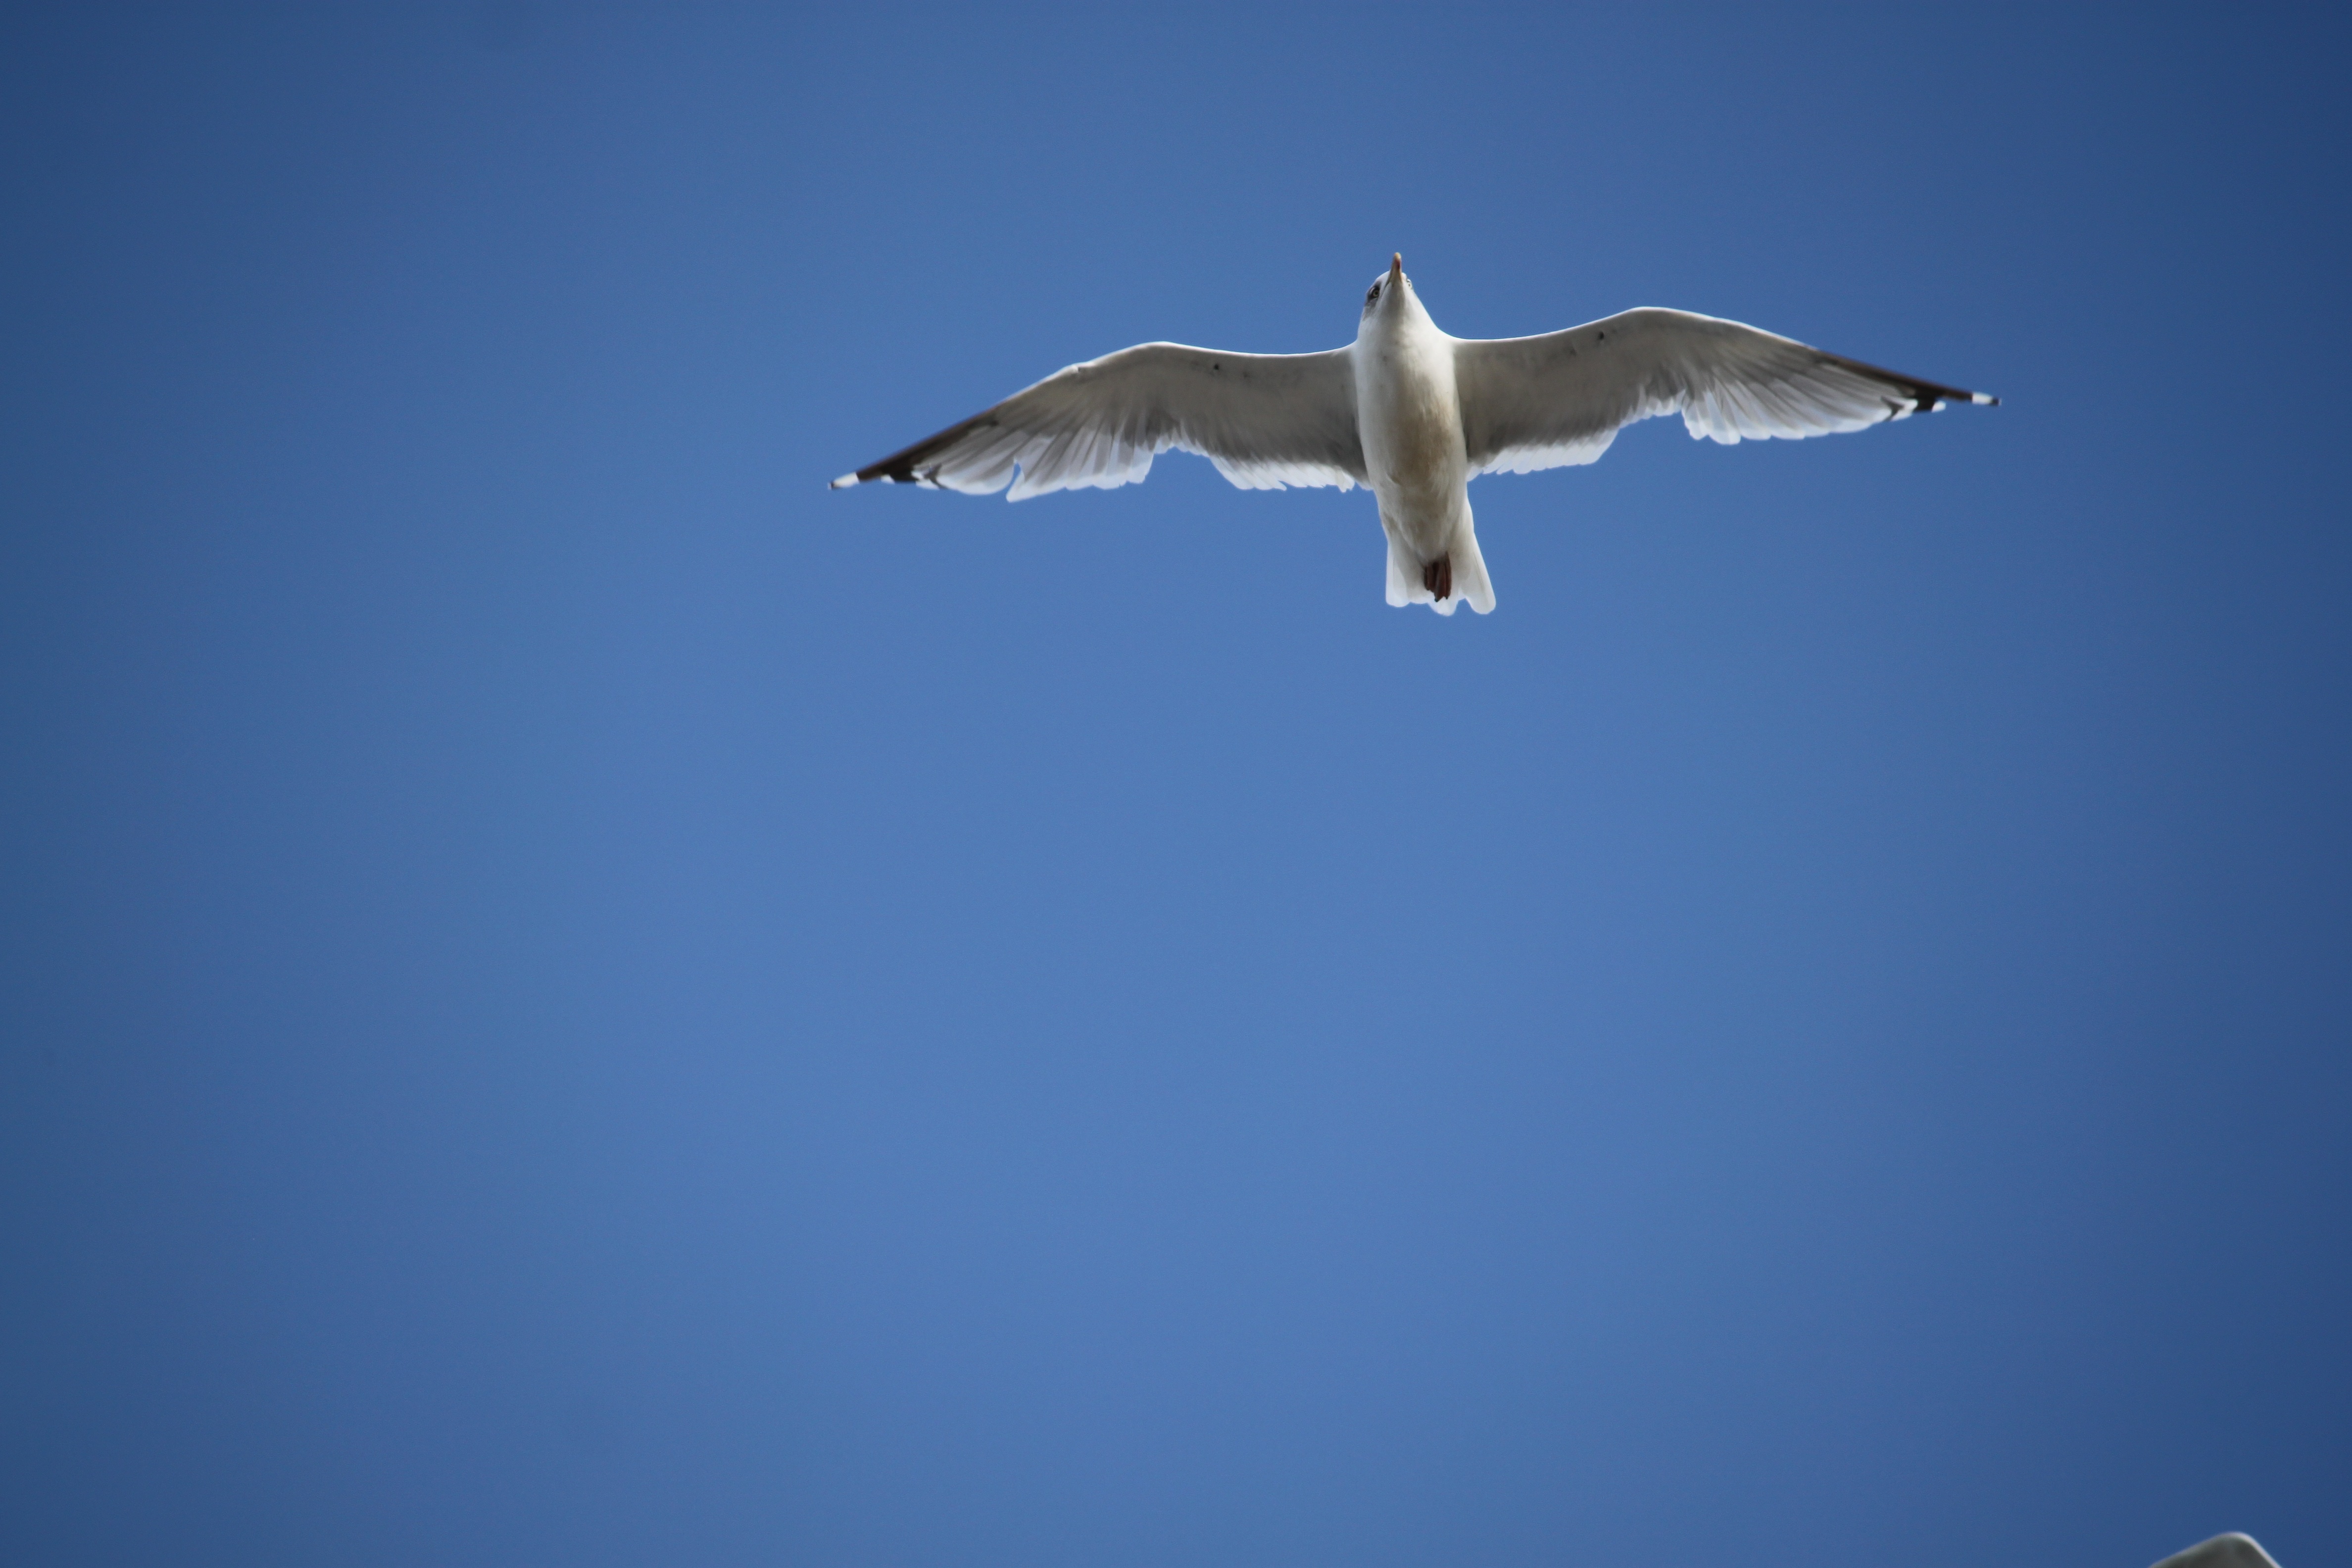
bird, wing, seabird, seagull, gull, flight, wings, vertebrate, the flight of a bird, charadriiformes